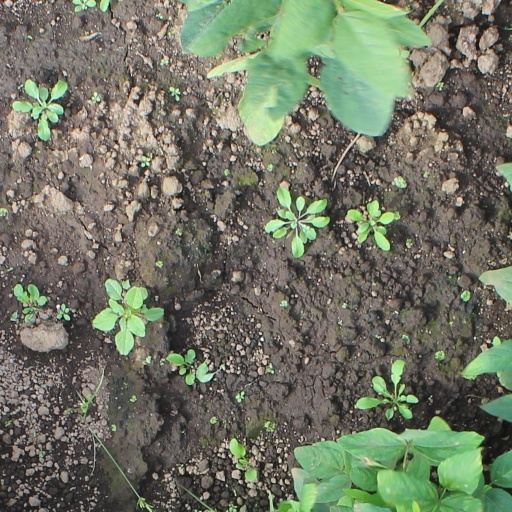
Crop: soybean